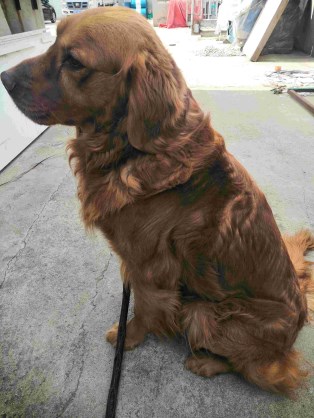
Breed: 5355-n000126-golden_retriever